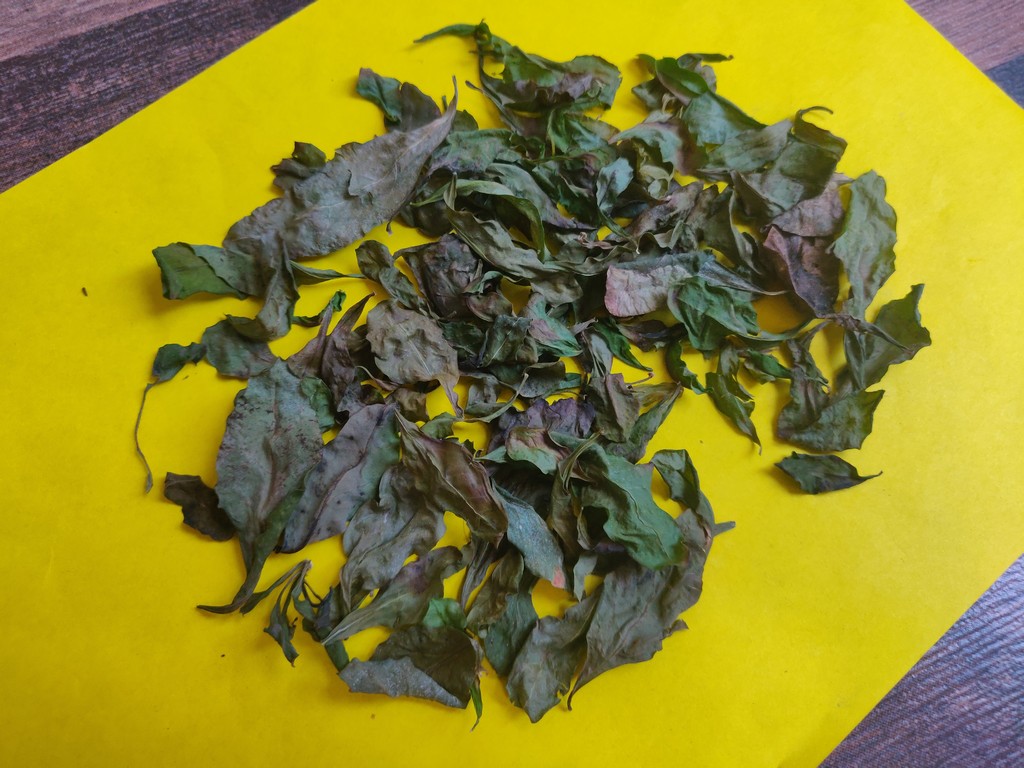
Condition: Dried
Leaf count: multiple
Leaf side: unknown